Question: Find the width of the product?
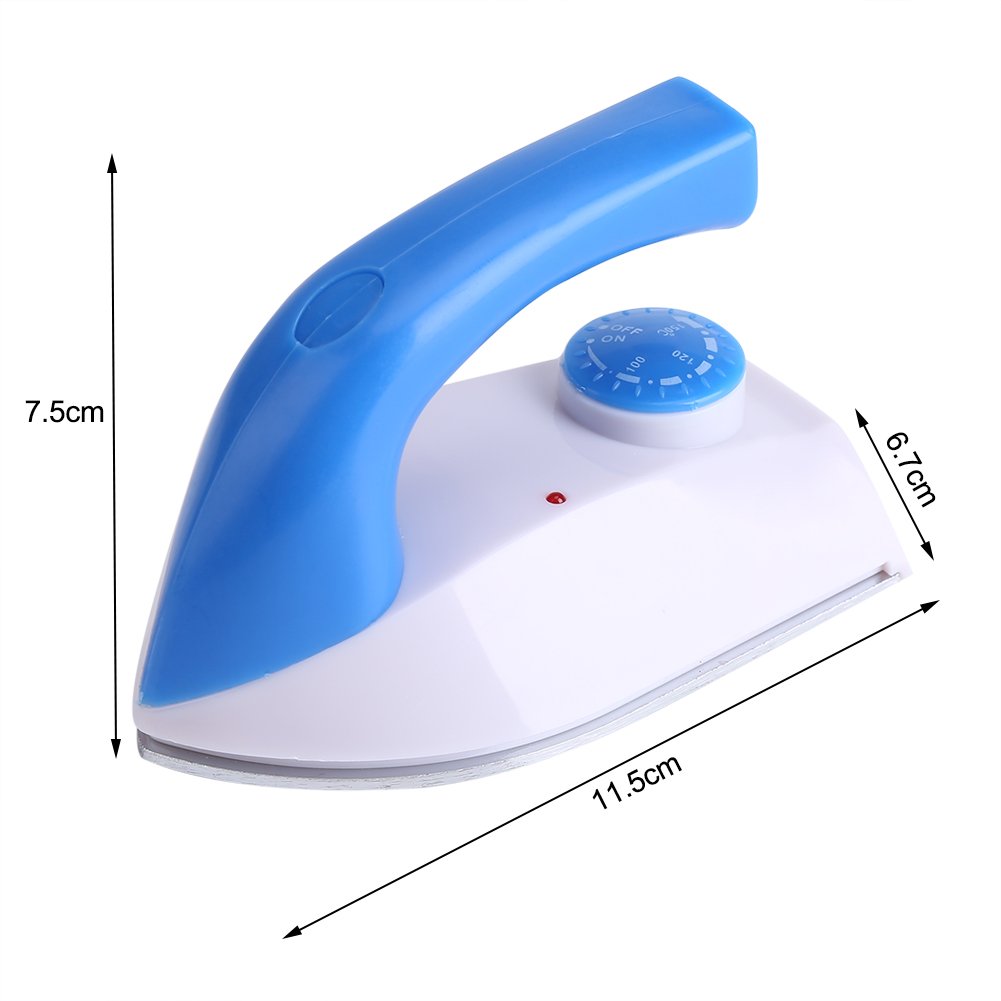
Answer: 6.7 centimetre